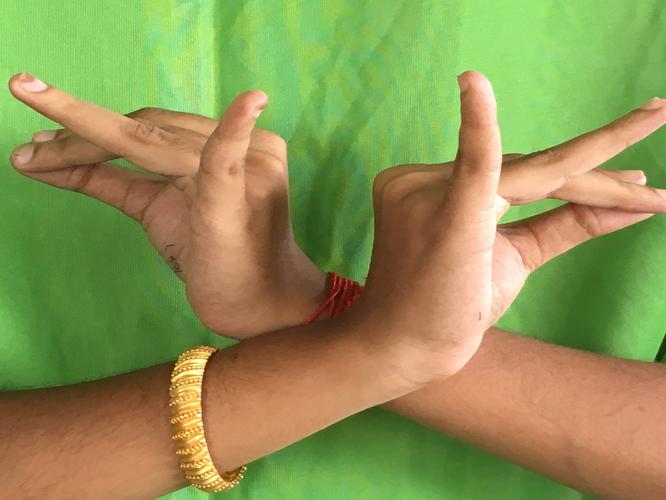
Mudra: Katakavardhana
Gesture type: double_hand